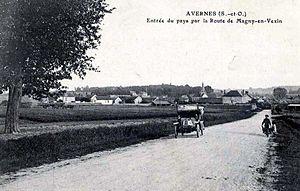
Avernes (France) - Entrée du pays par la route de Magny-en-Vexin vers 1900
Avernes est une commune française située dans le département du Val-d'Oise en région Île-de-France. Ses habitants sont appelés les Avernois. Le 1ᵉʳ janvier 2018, la commune fusionne avec Gadancourt pour créer une commune nouvelle portant le même nom Avernes.